Austin Public Library

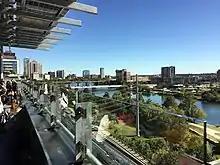
View from Central Library rooftop garden.

In 1972, Austin voters passed a $6 million bond for a new central library to be built on an adjacent site at West 8th and Guadalupe. Jessen Associates, founded by Bubi Jessen and Wolf Juessen, designed this central library in the New Formalist style under the direction of architect Fred Day. Construction began in 1976, and the building opened to the public on April 11, 1979. John Henry Faulk, a local writer and free speech advocate who would be the building's namesake, was the keynote speaker at the dedication ceremony on August 26, 1979.